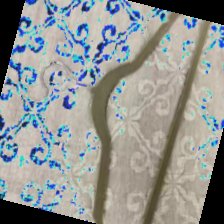
Label: no bracelet mod